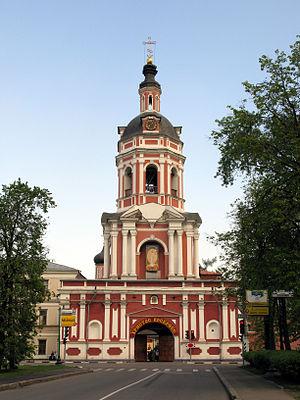
Alexeï Evlachev est un architecte russe, maître du baroque élisabethain. Il a travaillé surtout à Moscou et dans l'oblast de Moscou.